New Rochelle station

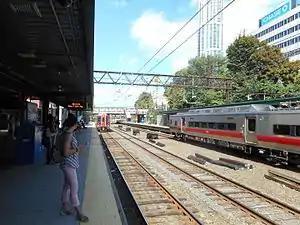
Two trains at New Rochelle station in September 2015

New Rochelle station is a Metro-North Railroad and Amtrak train station located in New Rochelle, New York. The station serves Metro-North's New Haven Line and Amtrak's "Northeast Regional"; Bee-Line Bus System buses serve a bus stop just outside the station. As of August 2006, weekday commuter ridership was 4,020, and there are 1,381 parking spots. It is the busiest New Haven Line station in Westchester County.